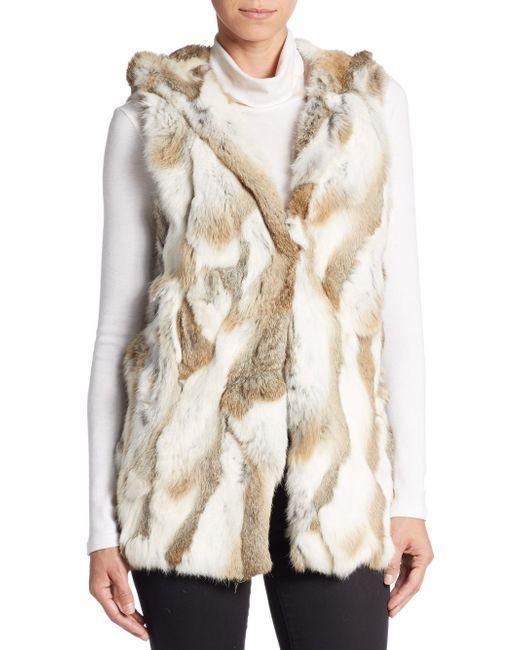
Ärmellose Damen Weste mit Stehkragen aus Pelz